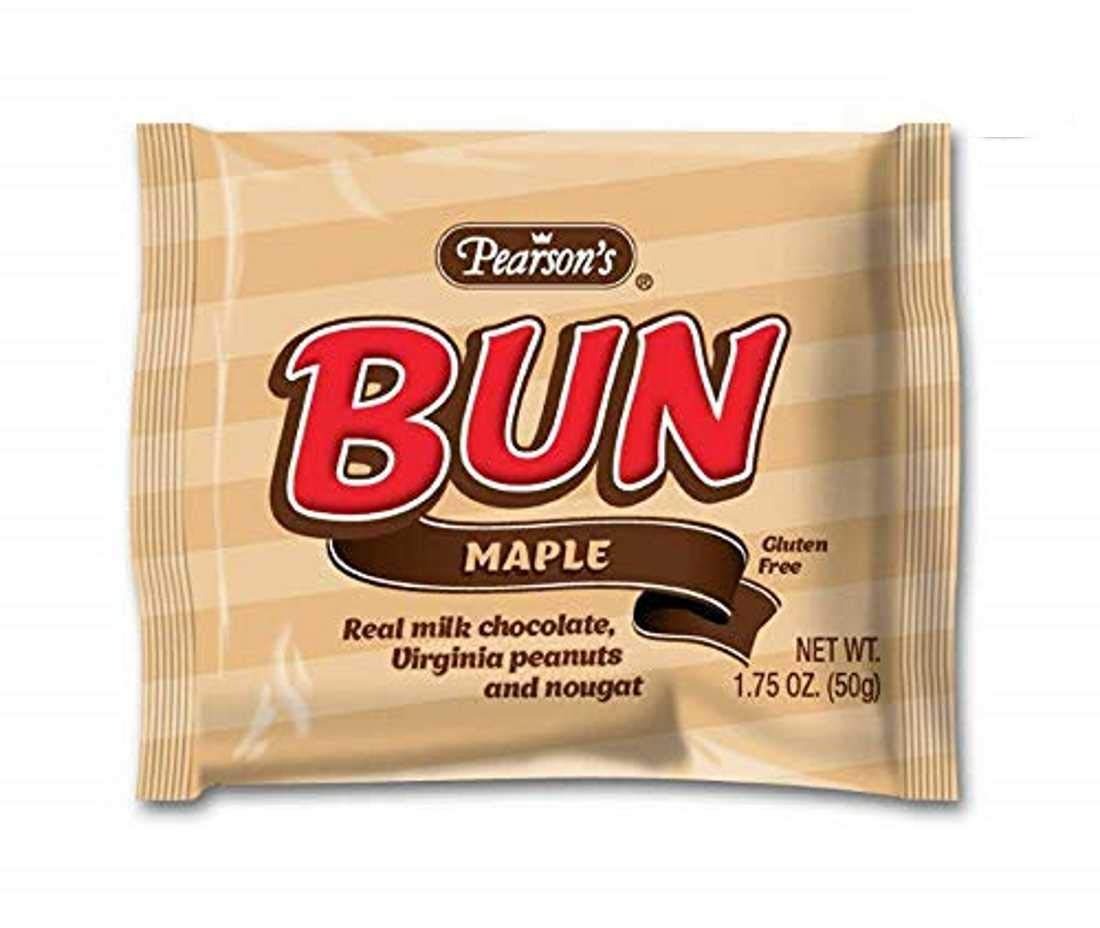
Item Name: Pearson Maple Cluster Bun Bar, 1.75 Ounce - 24 per pack -- 12 packs per case.
Bullet Point 1: Maple Flavored Candy Bars: Contains 12 maple-flavored candy bars in a 1.75 ounce package.
Bullet Point 2: High Protein Snack: Each bar contains 4 grams of protein to help fuel your day.
Bullet Point 3: Maple Sugar Candy: Made with real maple syrup for a sweet, rich flavor.
Bullet Point 4: Individually Wrapped Bars: Each bar is wrapped in a resealable package for convenience.
Bullet Point 5: Pearson Candy Brand: A classic candy brand known for quality since 1909.
Product Description: Pearson Maple Cluster Bun Bar, 1.75 Ounce - 24 per pack -- 12 packs per case. Made with real milk chocolate, a Pearsons Bun Bar stands as one of the great, original cluster bars Unless you lay it on its side... but orientation is terribly hard to decipher with a cluster bar.
Value: 12.0
Unit: Count

Price: 183.625